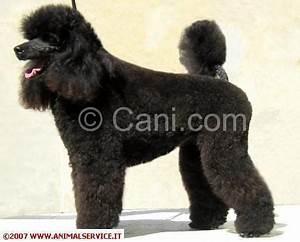
dog